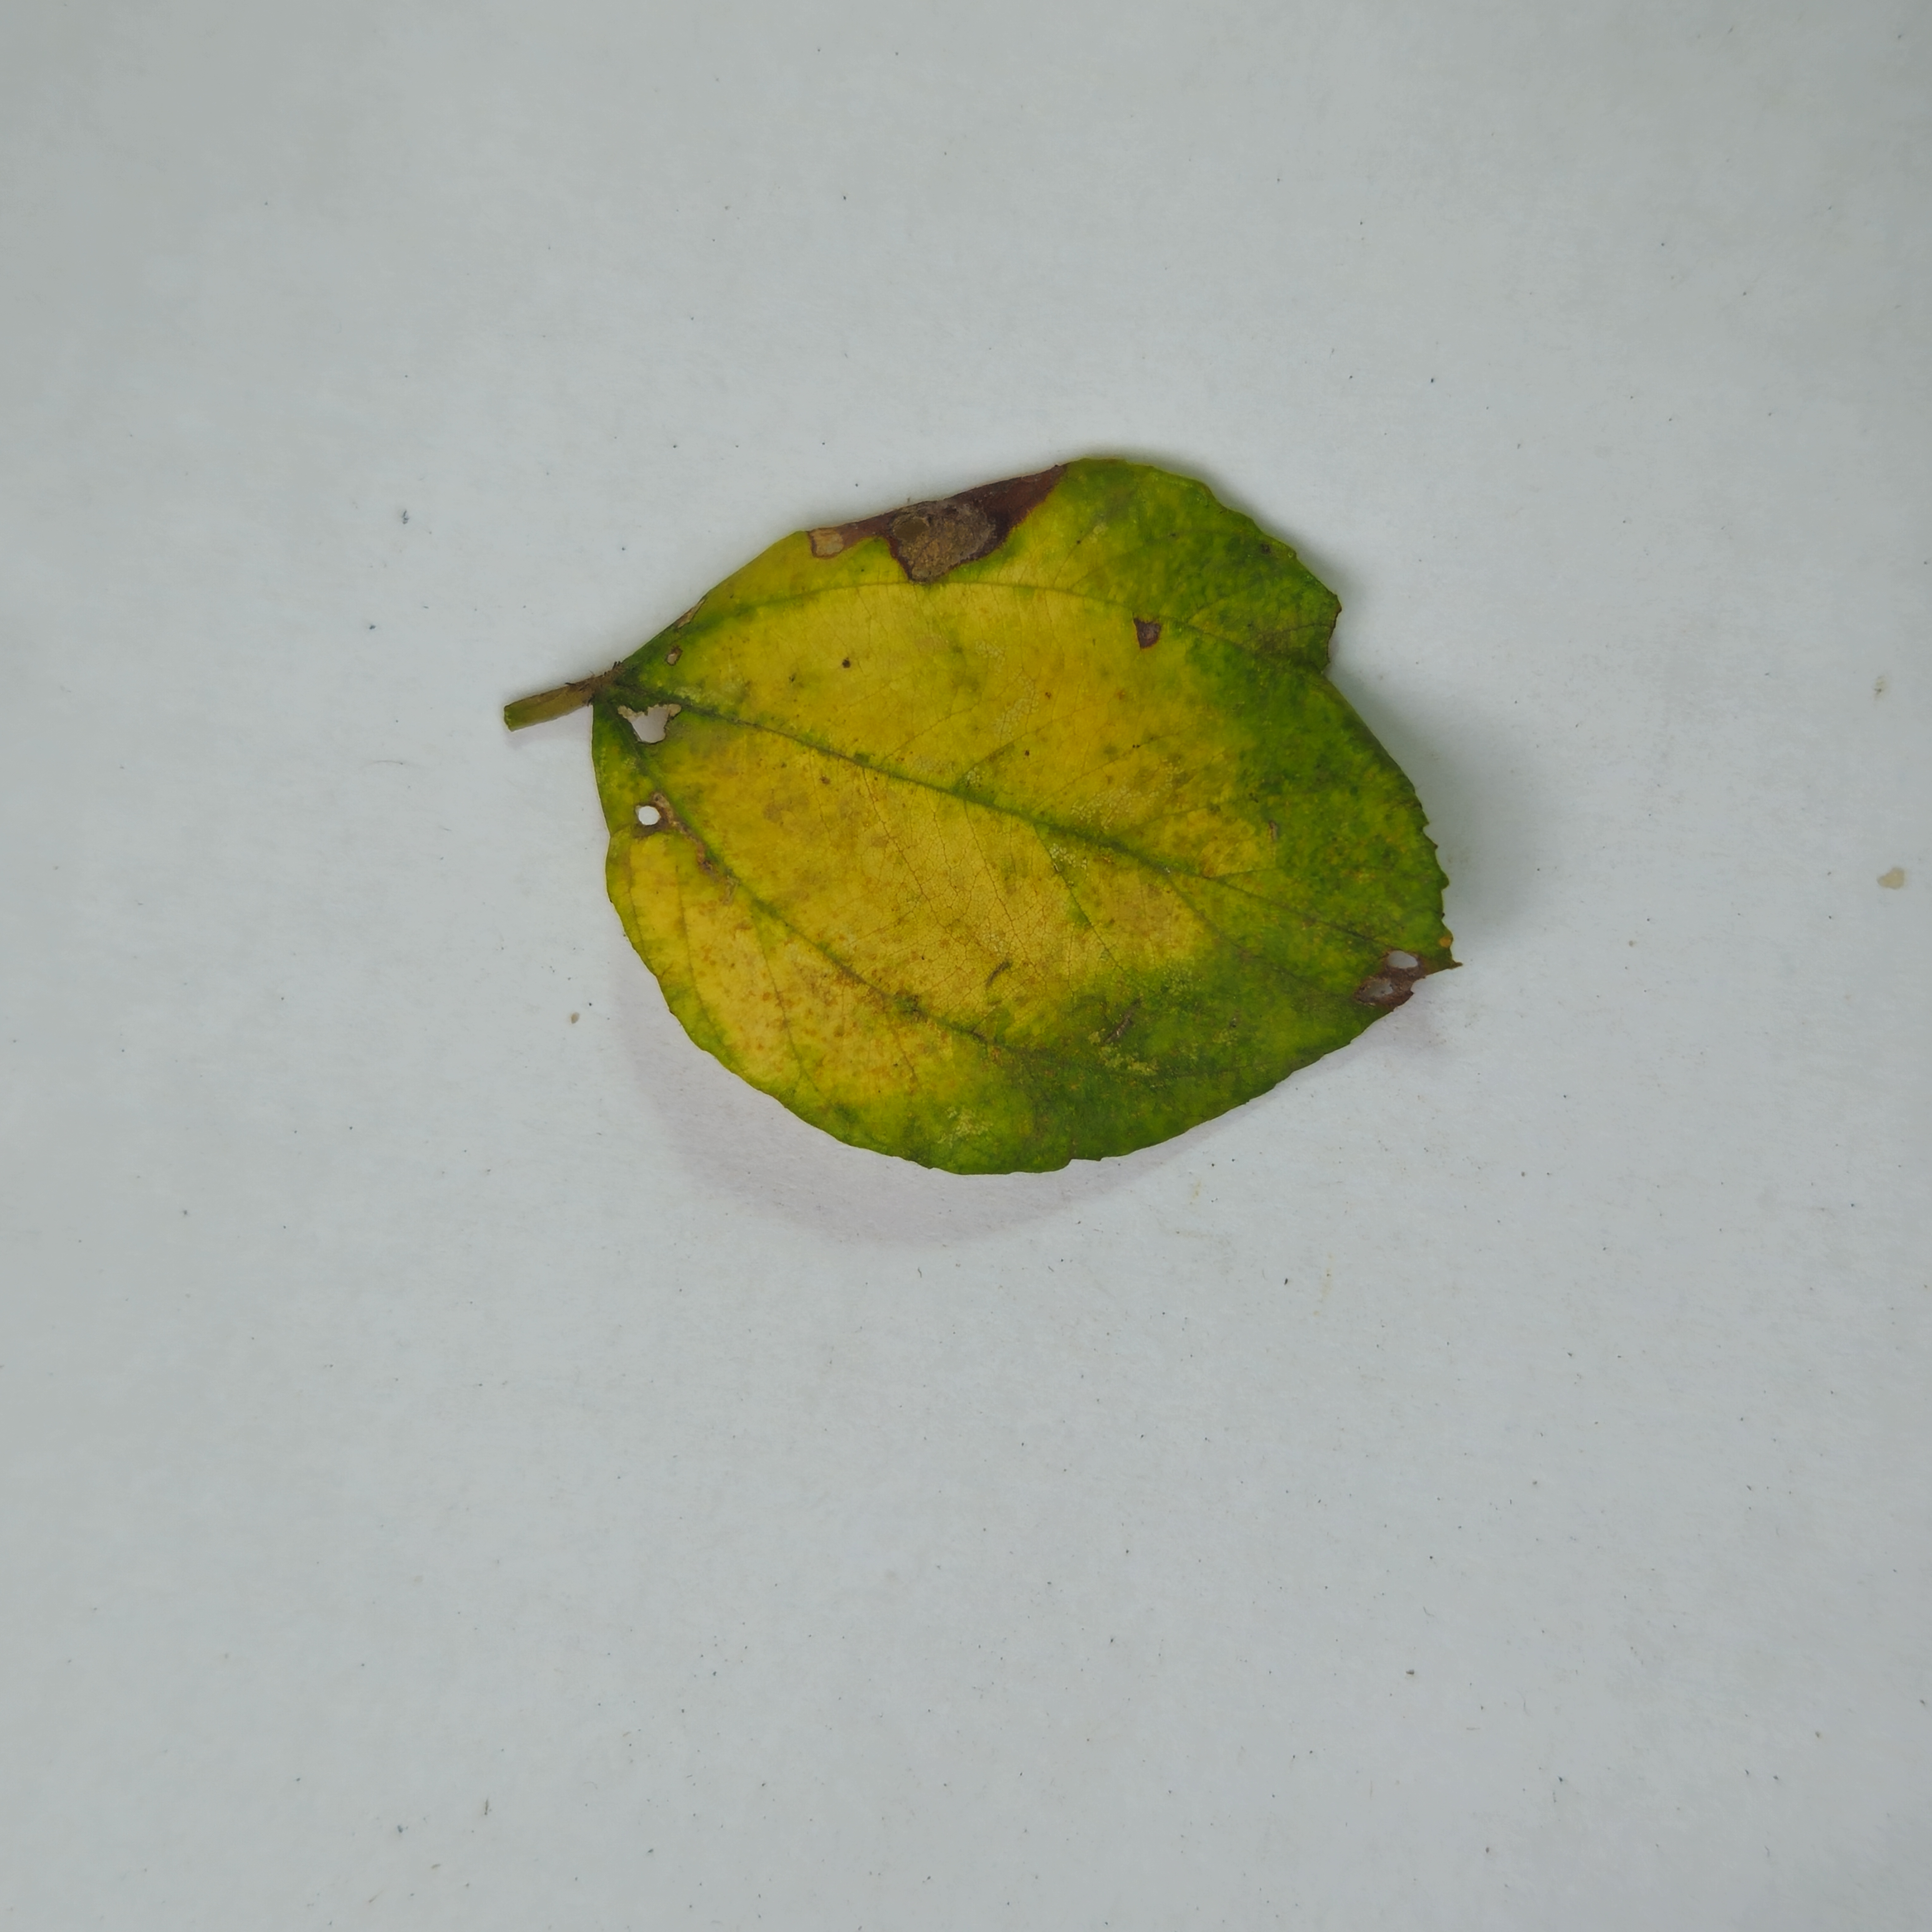
Label: Yellow